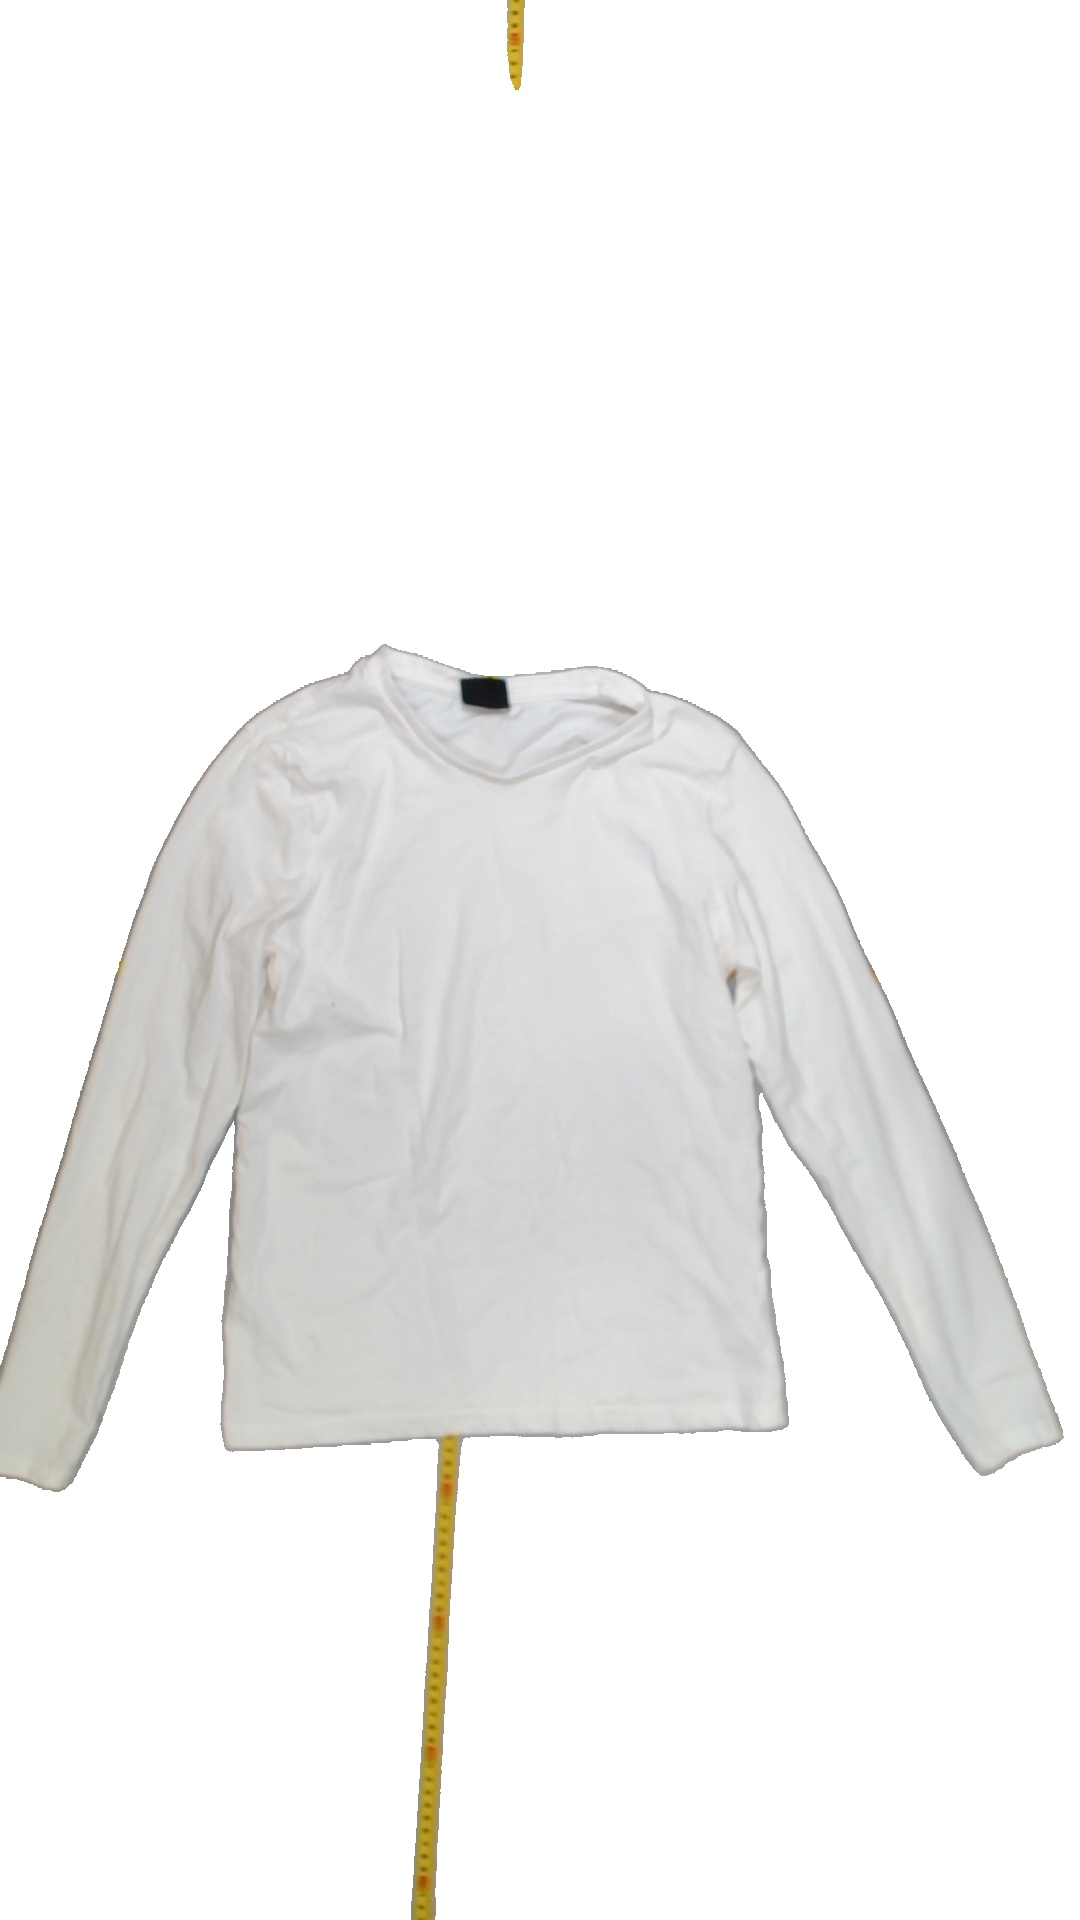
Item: Shirt (Ladies)
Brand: Not Applicable
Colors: White
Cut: Regular, C-collar
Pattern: Plain
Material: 95%cotton 5%elastane
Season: All
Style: No trend
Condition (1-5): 5
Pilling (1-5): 5
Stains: No
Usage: Reuse
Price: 50-100